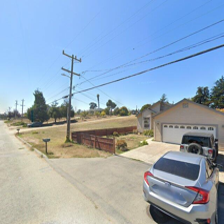
Label: streetView